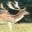
Label: deer